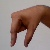
The image shows a hand gesture representing the letter 'Q' in Indian Sign Language.